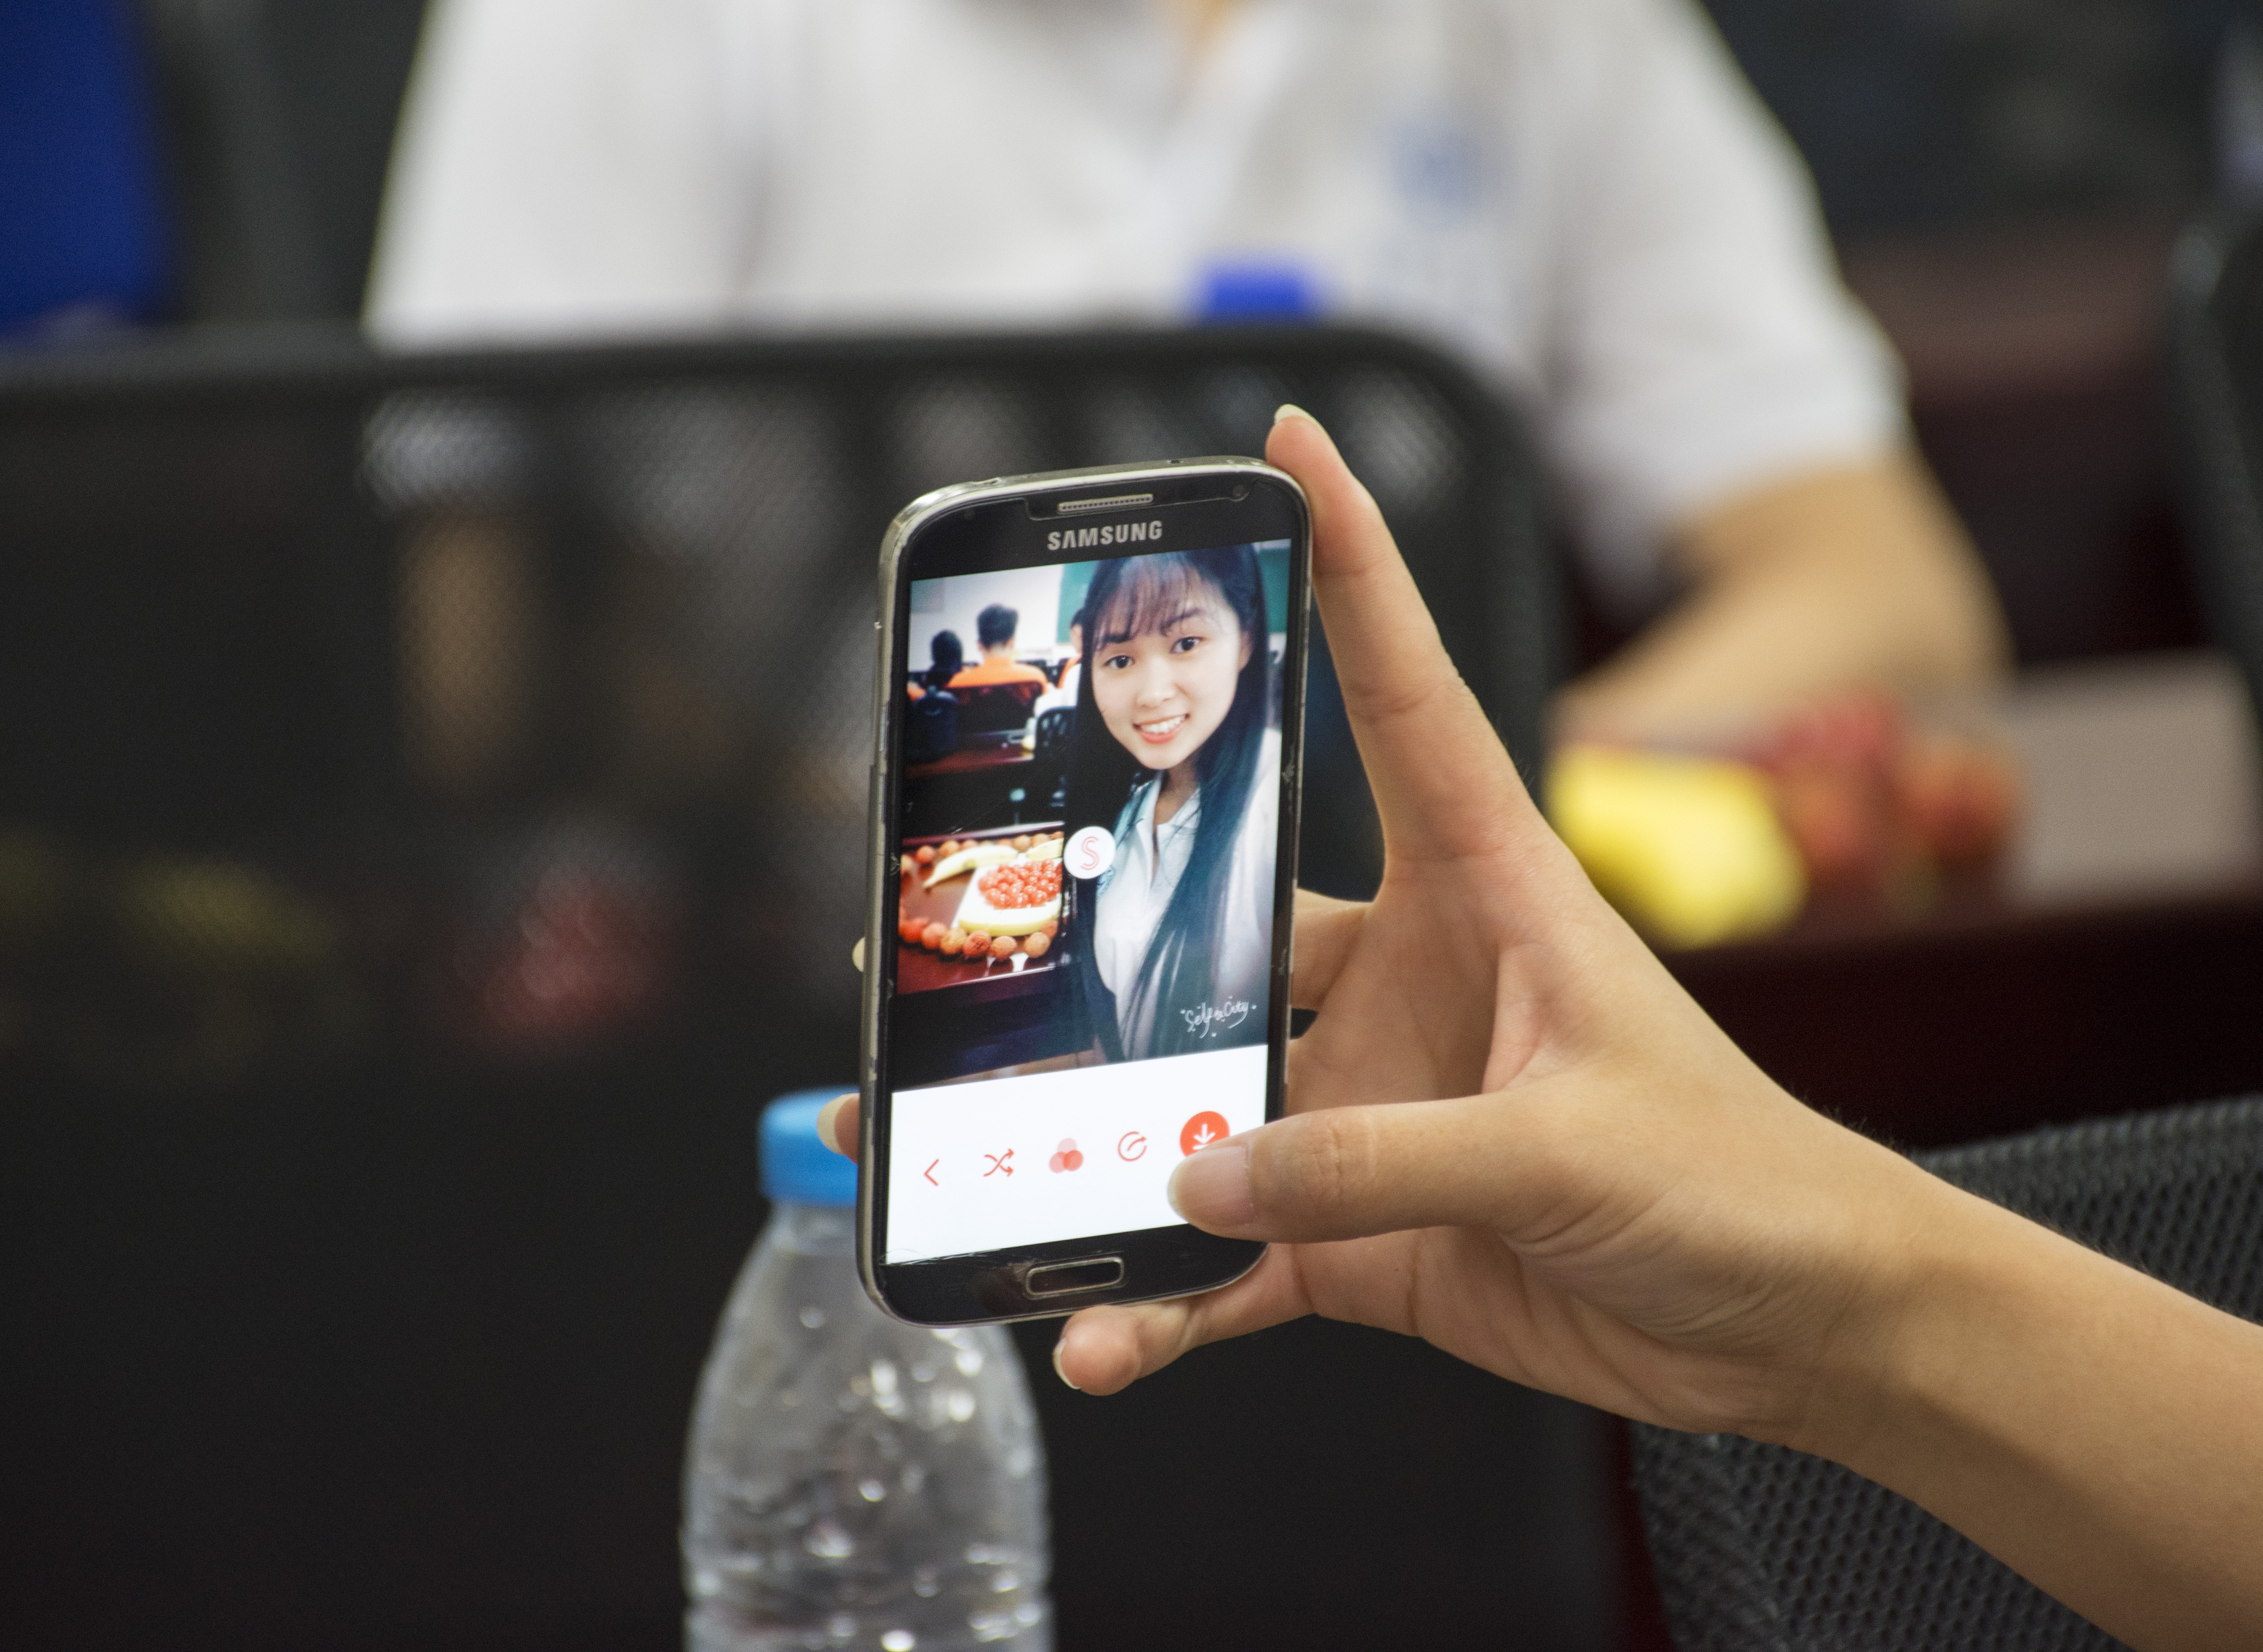
hand, technology, driving, young, phone, gadget, mobile phone, girls, electronics, photograph, beauty, self portrait, university student, the self timer